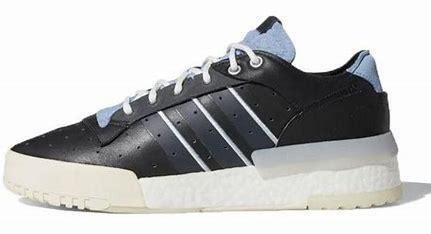
Brand: adidas
Model: originals Adidas Originals Rivalry Rm